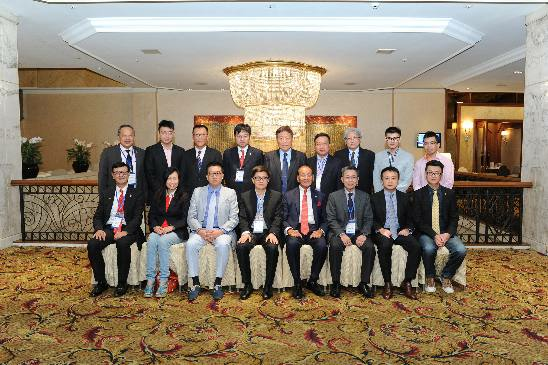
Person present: Yes